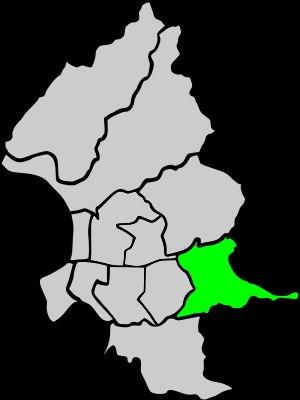
Le district de Nangang est l'un des douze districts de Taipei. C’est dans ce district que sont installés l’Academia sinica, le Taipei World Trade Center Nangang Exhibition Hall, le Nankang Software Park ainsi que le tombeau commémoratif de M. Hu Shi.